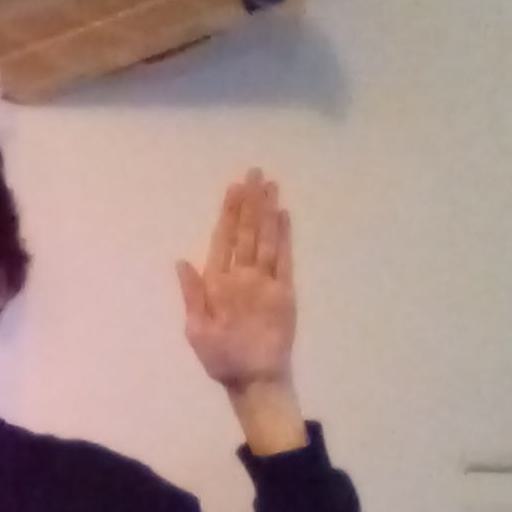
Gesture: stop